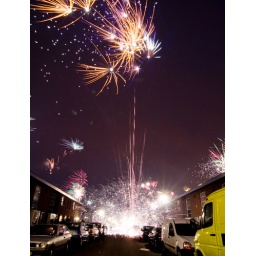
Apparently someone forgot to put water in the bottle and the fireworks fell over